Western Harnett High School

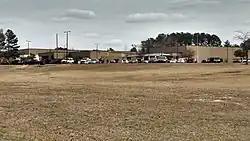
Western Harnett High School, west side

Western Harnett High School is one of six high schools in Harnett County, North Carolina, United States. The other high schools include, Harnett Central, Triton, Overhills, the alternative school and Harnett Early College, located in Dunn, NC. WHHS is located approximately 11 miles southwest of Lillington, the county seat on N.C. Highway 27. The school was officially dedicated in May 1978, along with Harnett Central High School. The mascot for WHHS is the eagle.